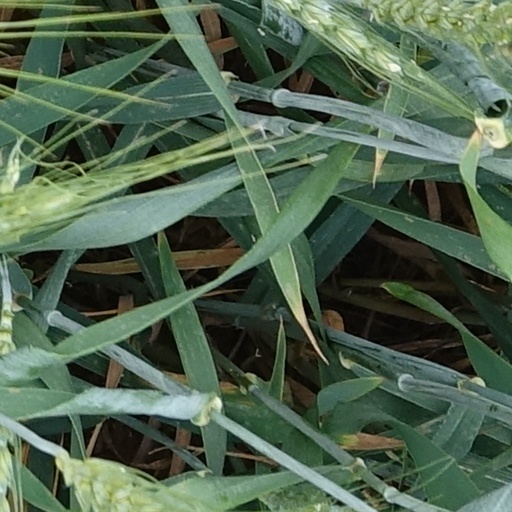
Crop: wheat